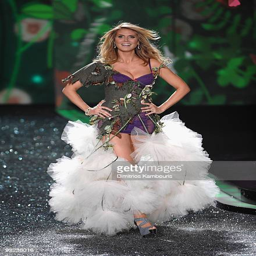
supermodel walks the runway during the fashion show